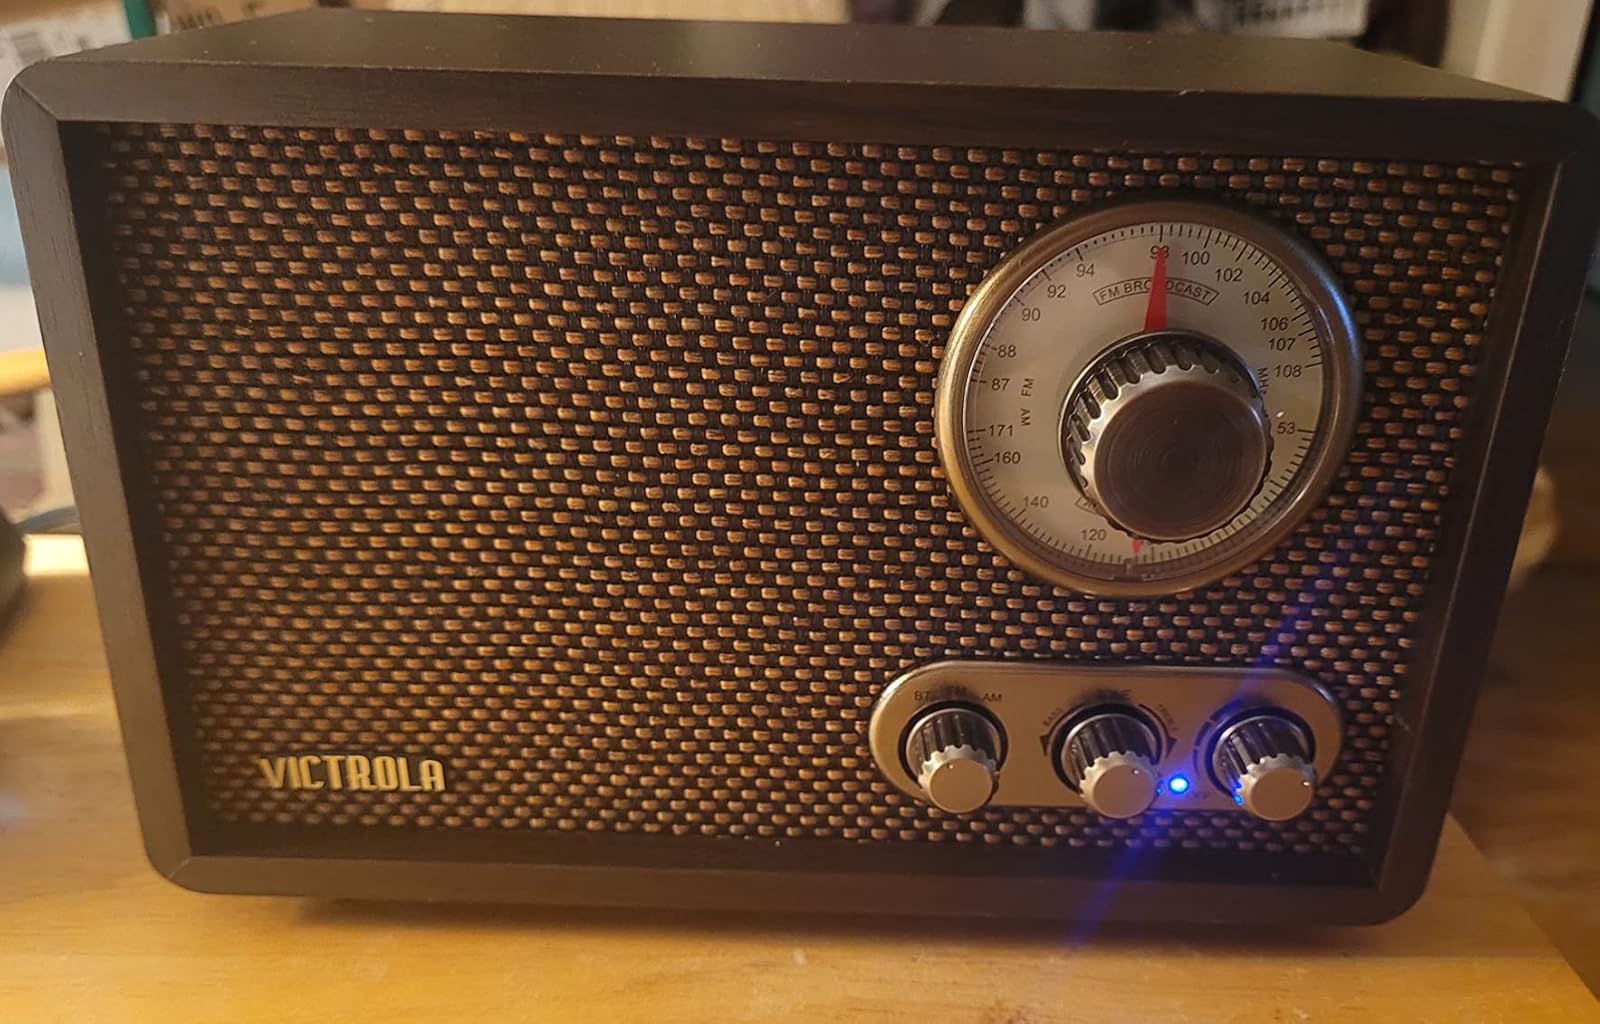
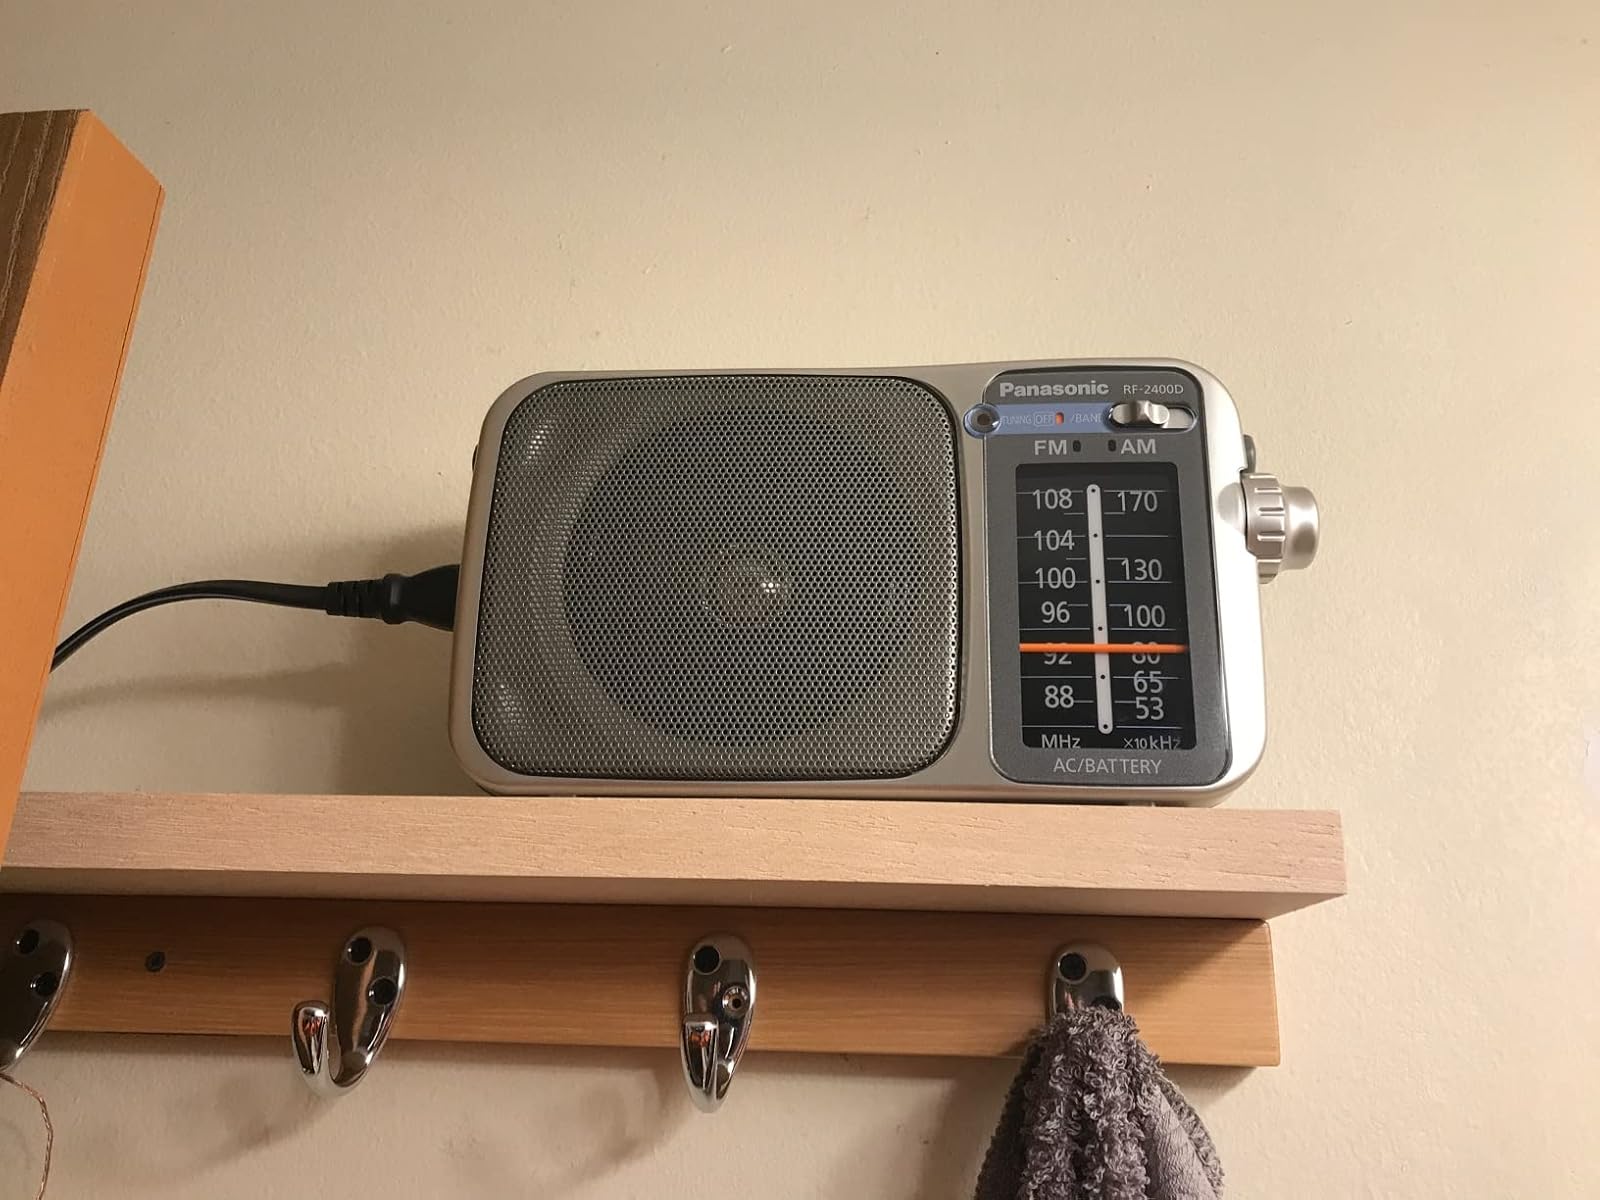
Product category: radio
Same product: no